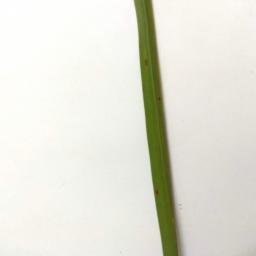
Label: Rice___Brown_Spot